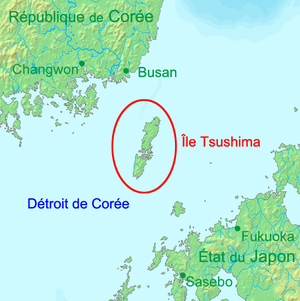
Les îles Tsushima et l'île Iki classées comme parc national, dans la préfecture de Nagasaki, Japon.
Tsushima, en coréen : 대마도, est une île japonaise située aux abords du détroit de Tsushima. Elle dépend de la préfecture de Nagasaki dont elle est la plus grande île avec une superficie de 696,26 km².
Tsushima est une ville située dans la préfecture de Nagasaki, au Japon.
Le Chat de Tsushima est une population de Chats-léopards de Sibérie se trouvant exclusivement sur l'île de Tsushima dans la préfecture de Nagasaki au Japon. En déclin constant depuis les années 1970, la population est protégée par la législation japonaise en tant que mammifère en danger critique d'extinction. Un programme d'élevage en captivité est mené dans les zoos japonais pour maintenir une population pérenne.